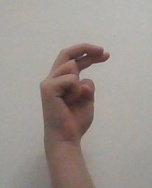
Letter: zay